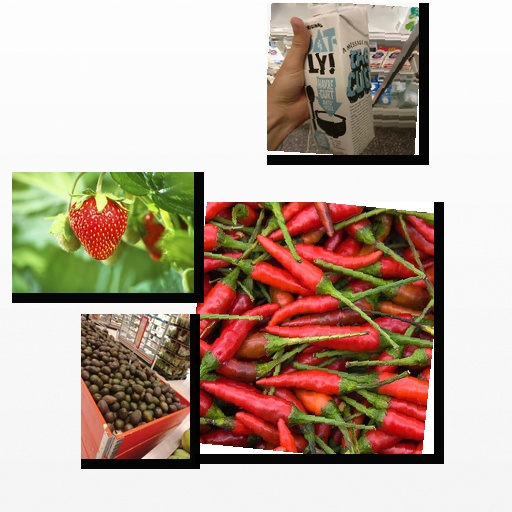
Food items: oatghurt, avocado, strawberry, chili_pepper